Bangladesh Army women's football team

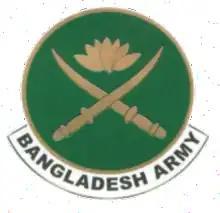

Bangladesh Army Football Team Women represents the Bangladesh Army in women's football and competes in the Bangladesh Women's Football League, the women's premier football league in Bangladesh.